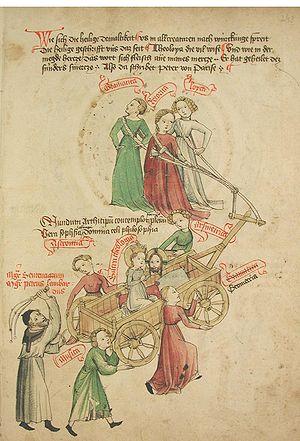
Les sept arts libéraux (représentés par des femmes) poussent une voiture sur laquelle trône la Théologie (tenant dans ses mains la tête du Christ)